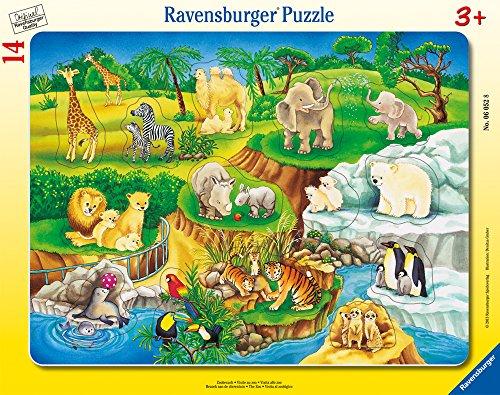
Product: Ravensburger The Zoo My First Frame Tray 14 Piece Jigsaw Puzzle for Kids – Every Piece is Unique, Pieces Fit Together Perfectly
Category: Toys & Games | Puzzles | Floor Puzzles
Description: Great Condition.
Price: $6.99
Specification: ProductDimensions:14.8x11.5x0.2inches|ItemWeight:3.52ounces|ShippingWeight:10.4ounces(Viewshippingratesandpolicies)|DomesticShipping:ItemcanbeshippedwithinU.S.|InternationalShipping:ThisitemcanbeshippedtoselectcountriesoutsideoftheU.S.LearnMore|ASIN:B00AA7UQ7U|Itemmodelnumber:06052|Manufacturerrecommendedage:36months-6years